The Negro Motorist Green Book

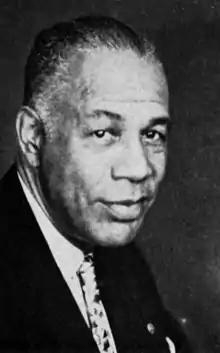
Victor Hugo Green in 1956

Before the legislative accomplishments of the civil rights movement, car journeys for black people were fraught with difficulty and potential danger. They were subjected to racial profiling by police departments ("driving while black") and sometimes seen as "uppity" or "too prosperous" just for the act of driving, which many whites regarded as a white prerogative. They risked harassment or worse on and off the highway. A bitter commentary published in a 1947 issue of the National Association for the Advancement of Colored People's magazine, "The Crisis", highlighted the uphill struggle black people faced in recreational travel: